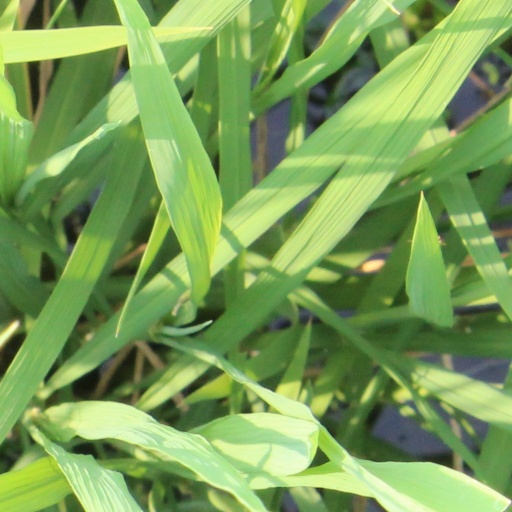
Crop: rice